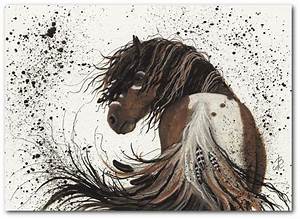
Label: horse